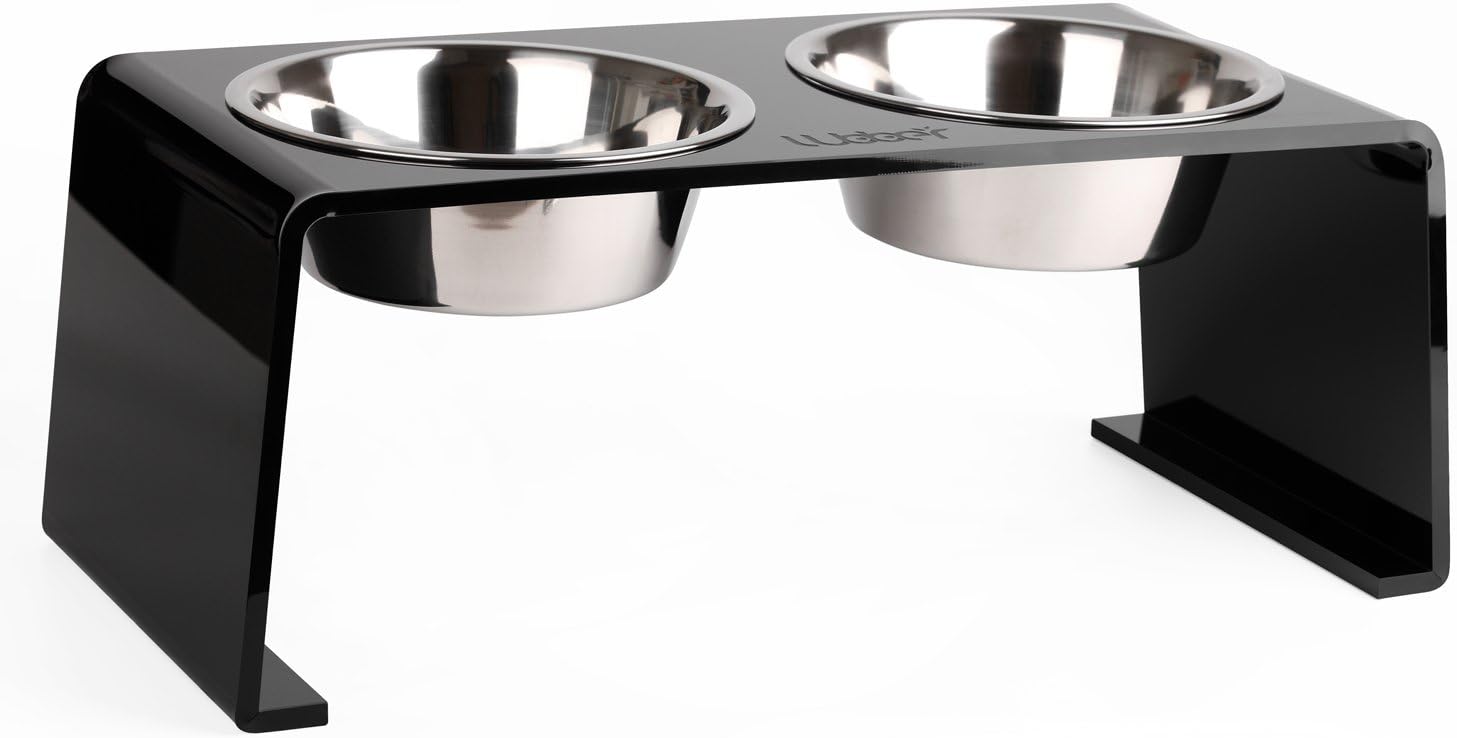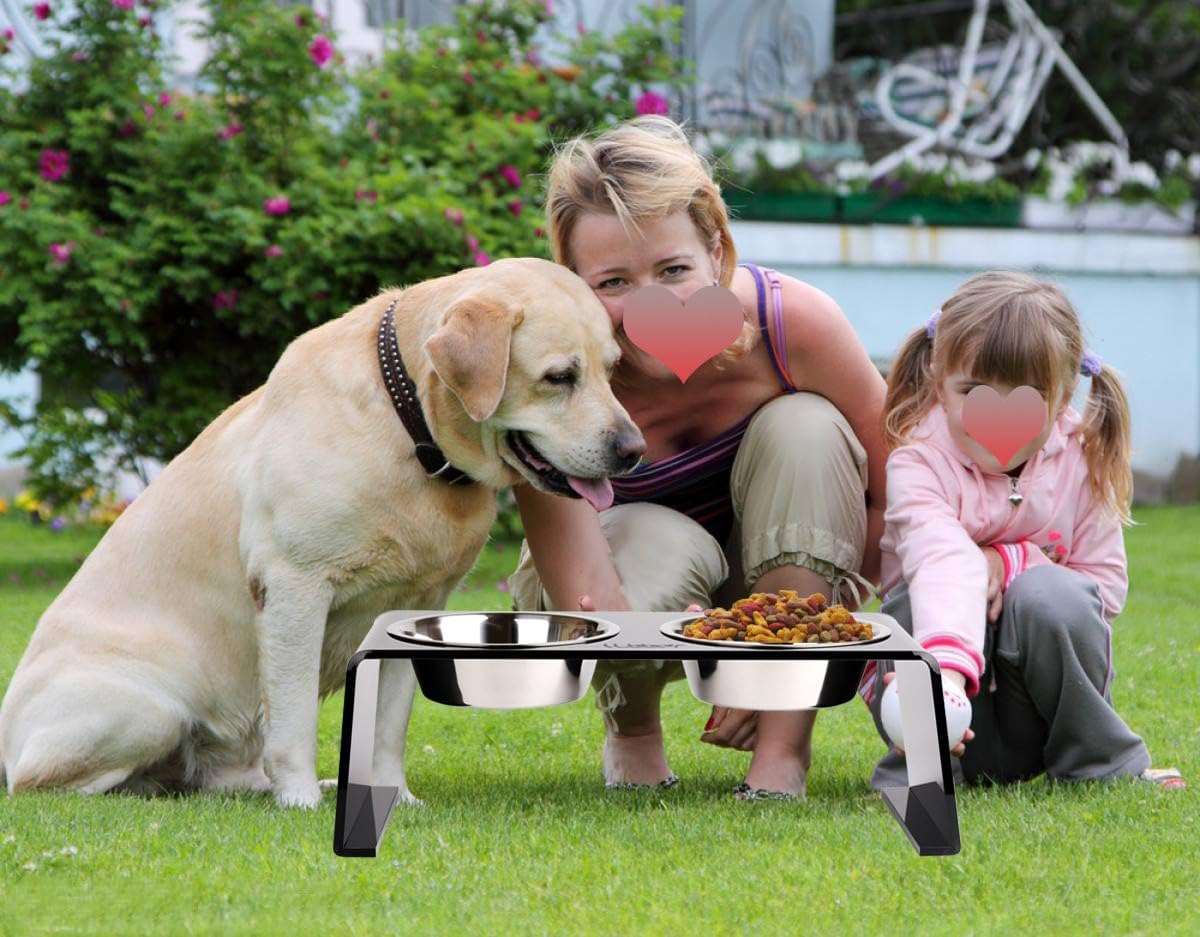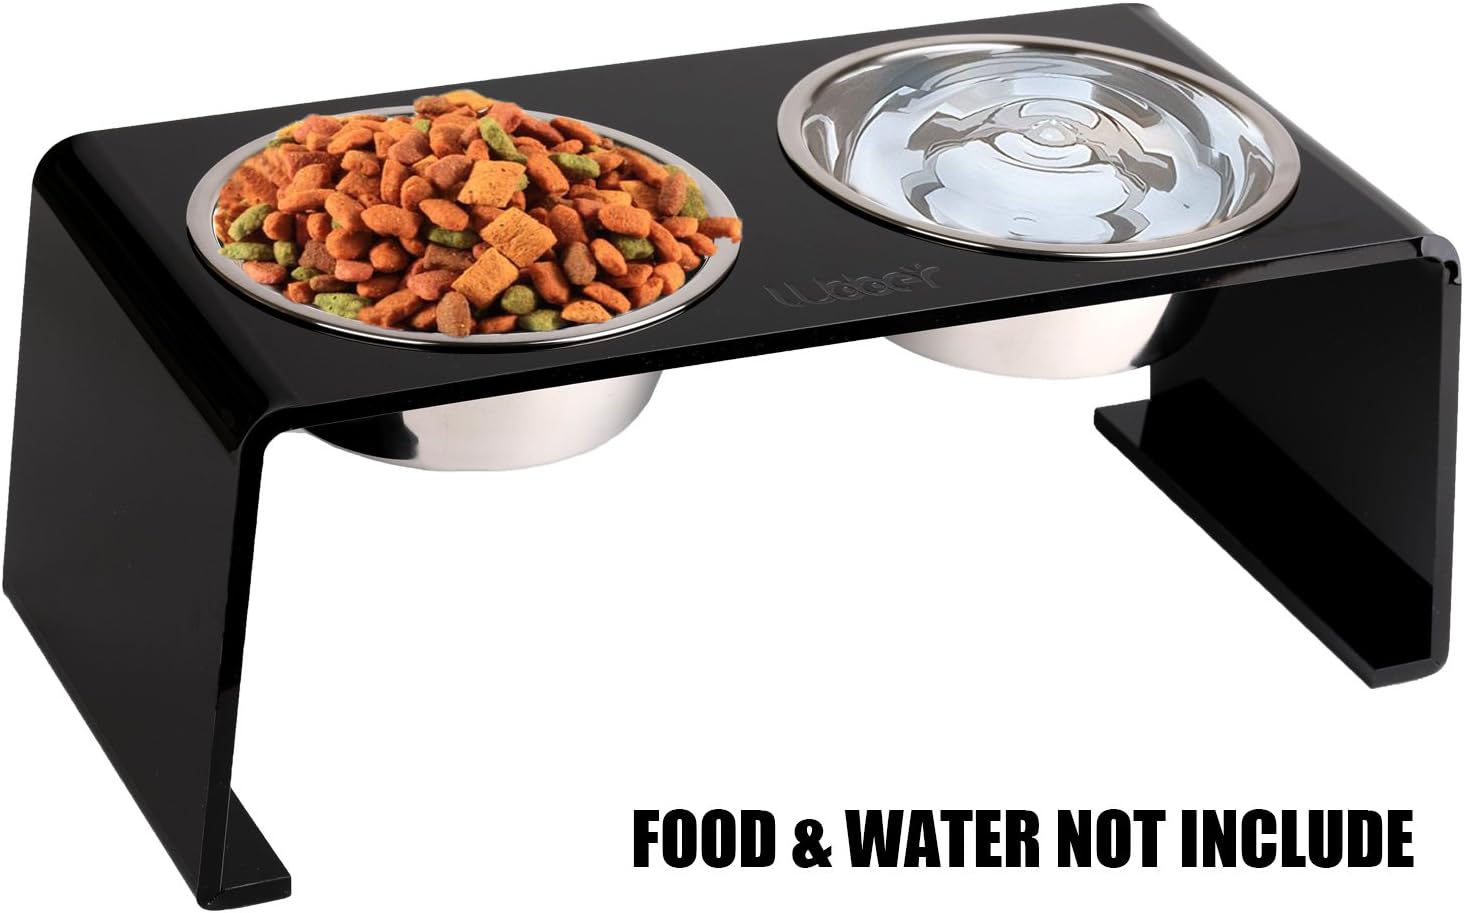
Lubber Acrylic Pet Elevated Feeder Stand with 2 Stainless Steel Bowls for Cats and Dogs Black 7'
Category: Pet Supplies
Do you wanna show your little furry darlings how much you love them by making their mealtime more comfortable and stylish? Do you worry about the hardwood and carpet floors become mess when your furry friends are eating and drinking? Lubber Pet feeder Set is well-designed to give your cat or dog a more enjoyable dining experience, while keeping mealtime messes under control Specifications: Material: Acrylic stand + stainless steel bowls Package Quantity: 1 x Lubber Acrylic feeder stand2 x Food Grade Stainless Steel bowls Size: Feeder 18.5 L*7.8W*7H’’ Stainless Steel bowl: overall diameter 6.8’’(17.5cm), inside diameter 6.1''(15.5cm), height: 2.3''Capacity: 860mlIMPORTANT NOTEPLEASE DOUBLE CHECK YOUR PETS AND THIS FEEDER STAND DIMENSION PRIOR THE PURCHASE.!NOT INCLUDE MAT!1 year warranty on any part that is broken due to manufacturer defect
Features: Suitable for cats and dogs – unique design, provides an ergonomically correct eating position and support digestive health for your pets. | Keep your room clean and tidy, Chic modern style does not add to clutter. | Dimension – Feeder 18.5 L*7.8 W*7 H’’, Food Grade Stainless Steel bowl 6.8’’ D, 2.3’’ H (NOT INCLUDE MAT) | Pet Feeder Stand – Made of Premium Lucite Acrylic, black acrylic base with non-slip pads, Strong and stable. Pet food mat is made of non-toxic and high quality silicone. Durable and simply clean. 2 x Food grade Stainless steel pet bowls. | Promotes your pet’s health – Lubber Pet bowls elevated make mealtime more comfortable